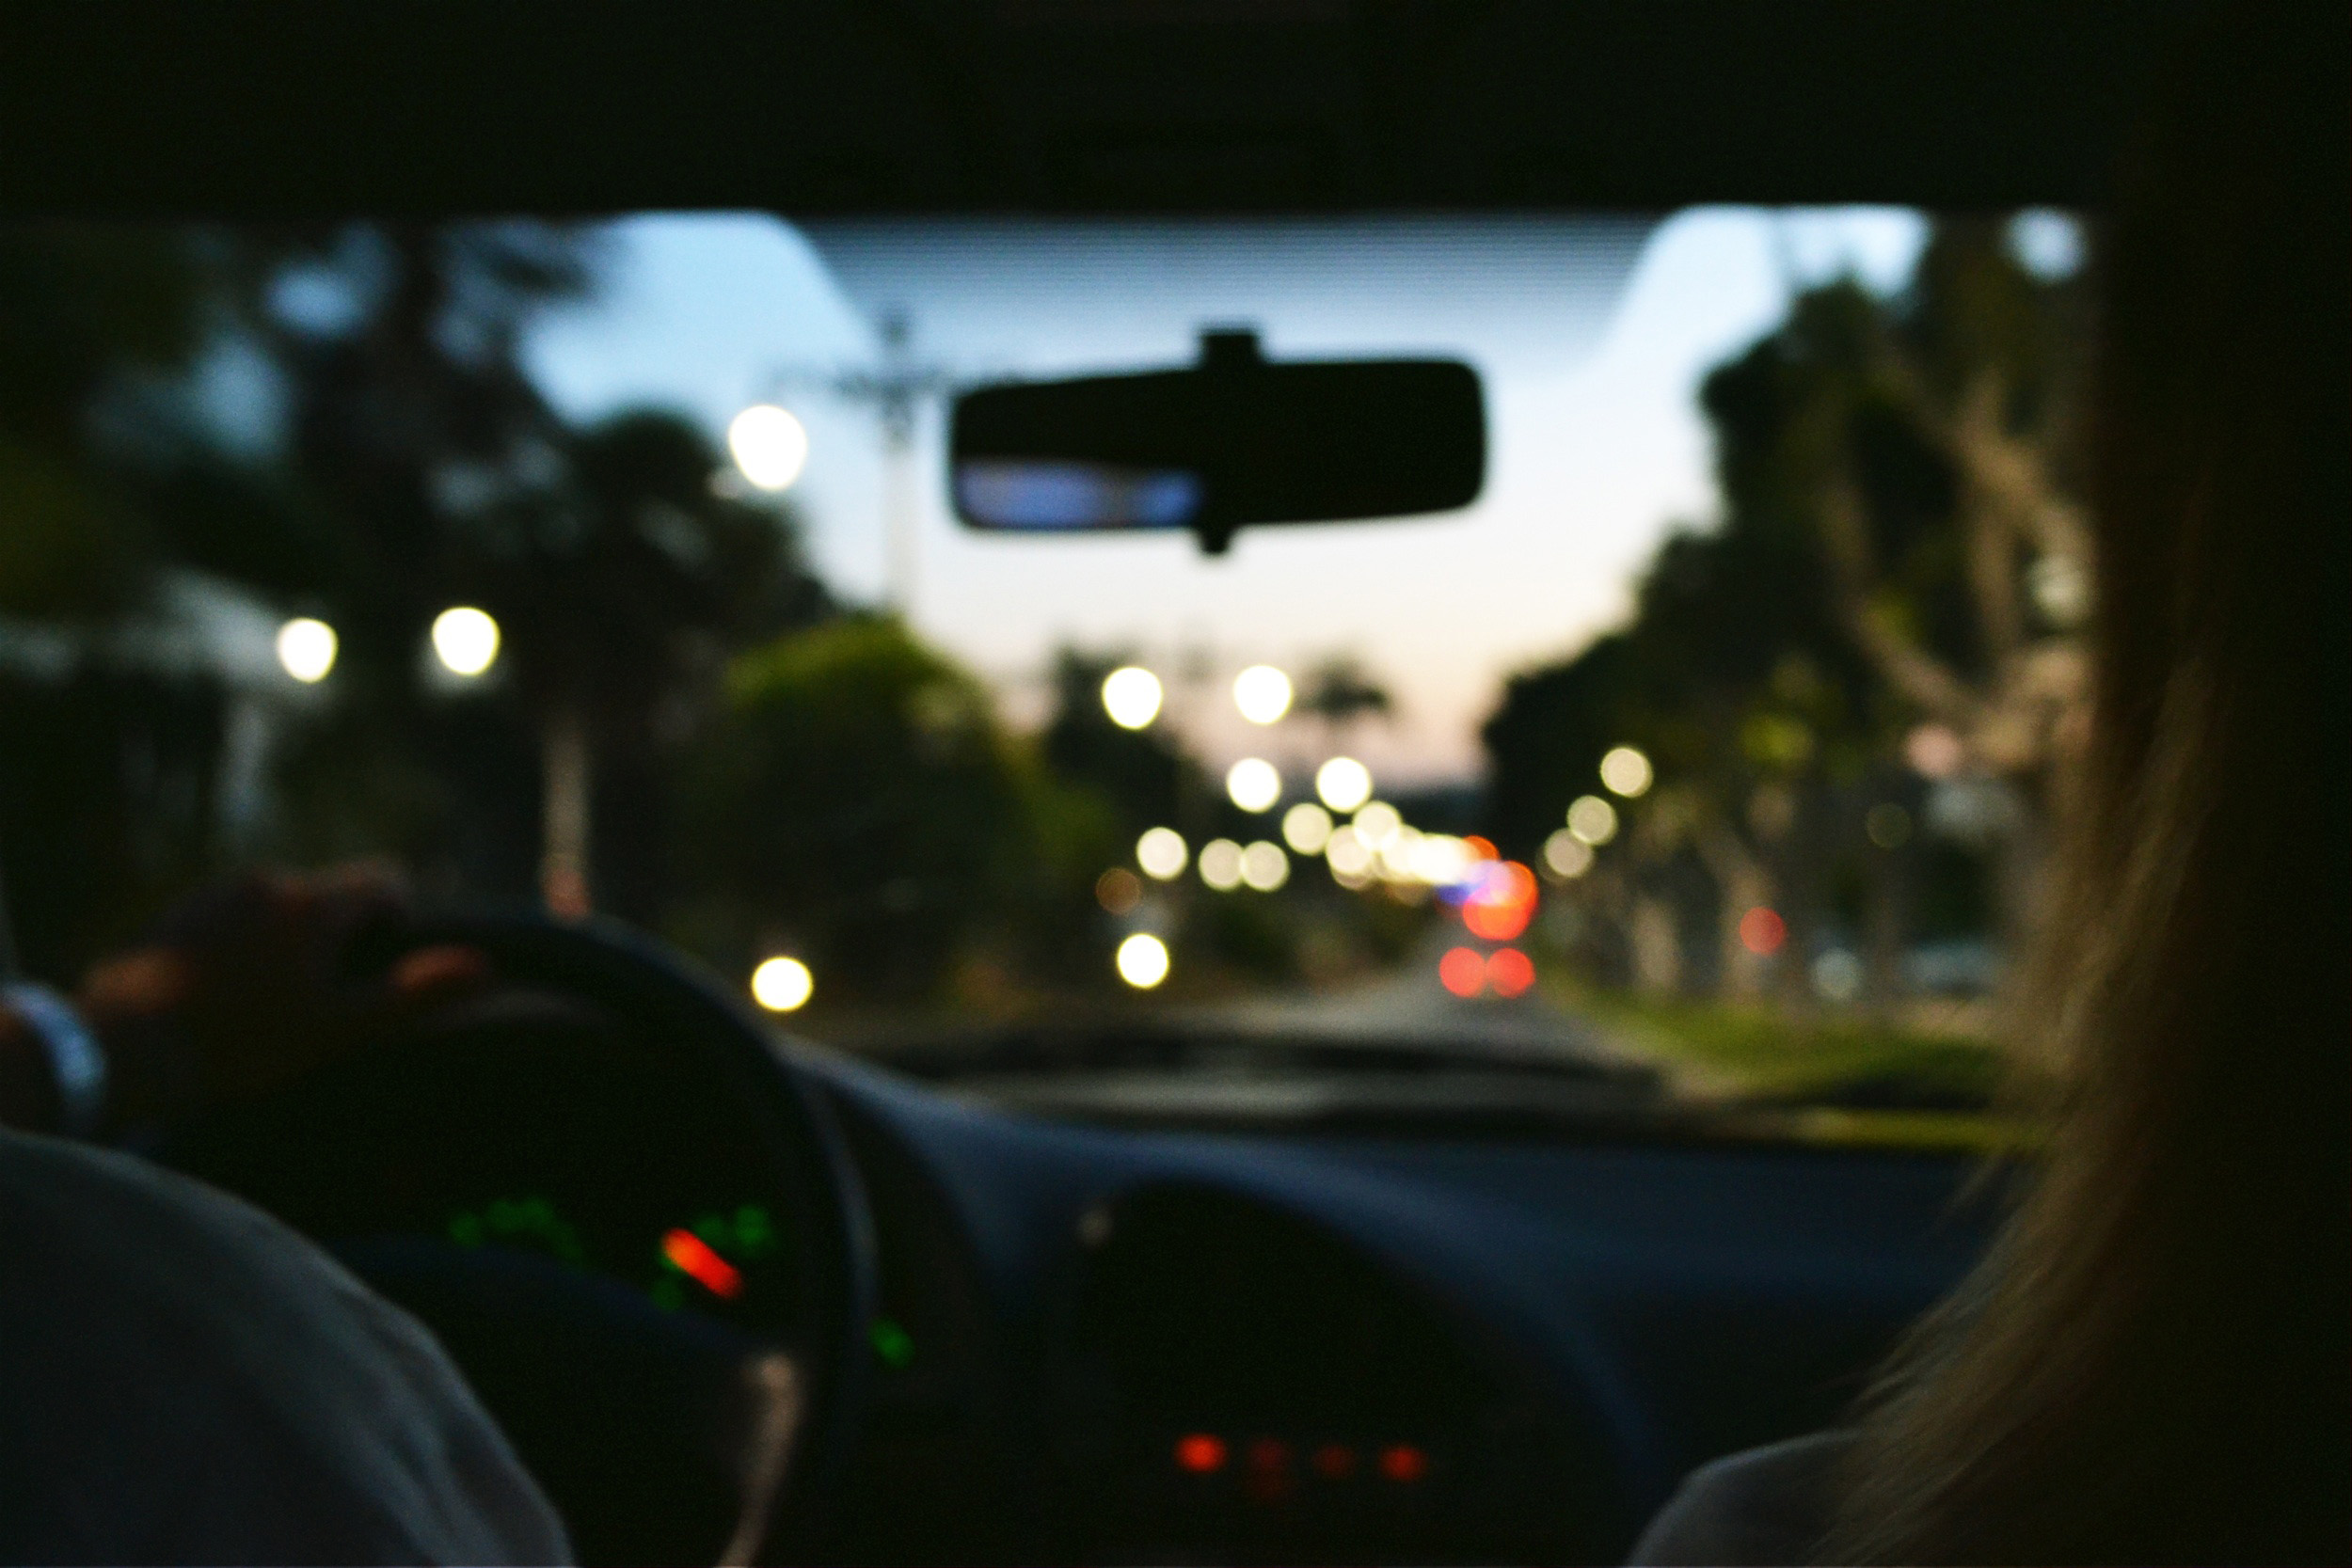
windshield, driving, auto part, mode of transport, night, road, rear view mirror, vehicle, automotive mirror, sky, automotive design, automotive window part, infrastructure, car, tree, glass, automotive exterior, window, photography, traffic, street, plant, city car, family car, road trip, darkness